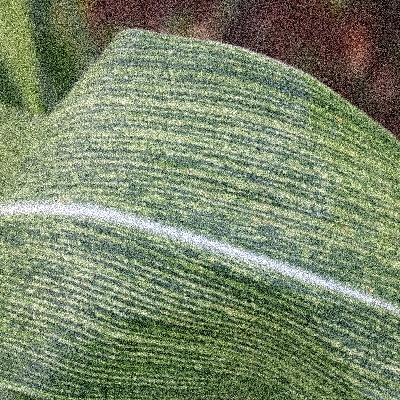
Label: Corn_(Maize)___Maize_Streak_Virus